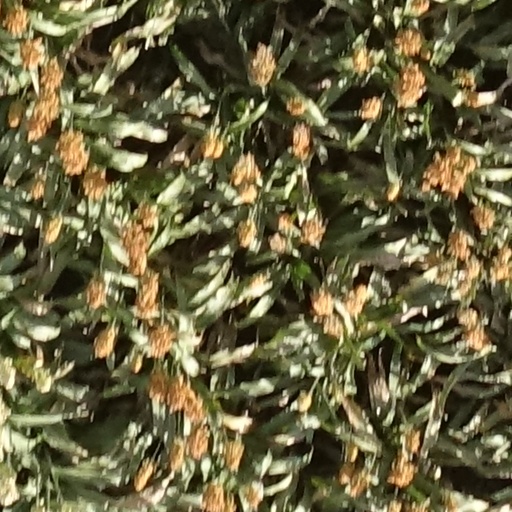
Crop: sorghum